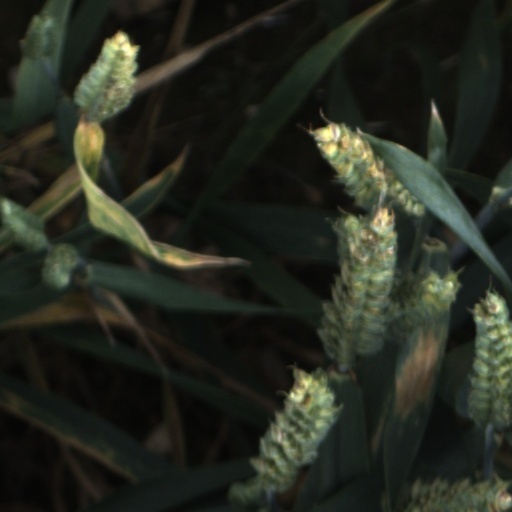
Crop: wheat